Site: brandenburg
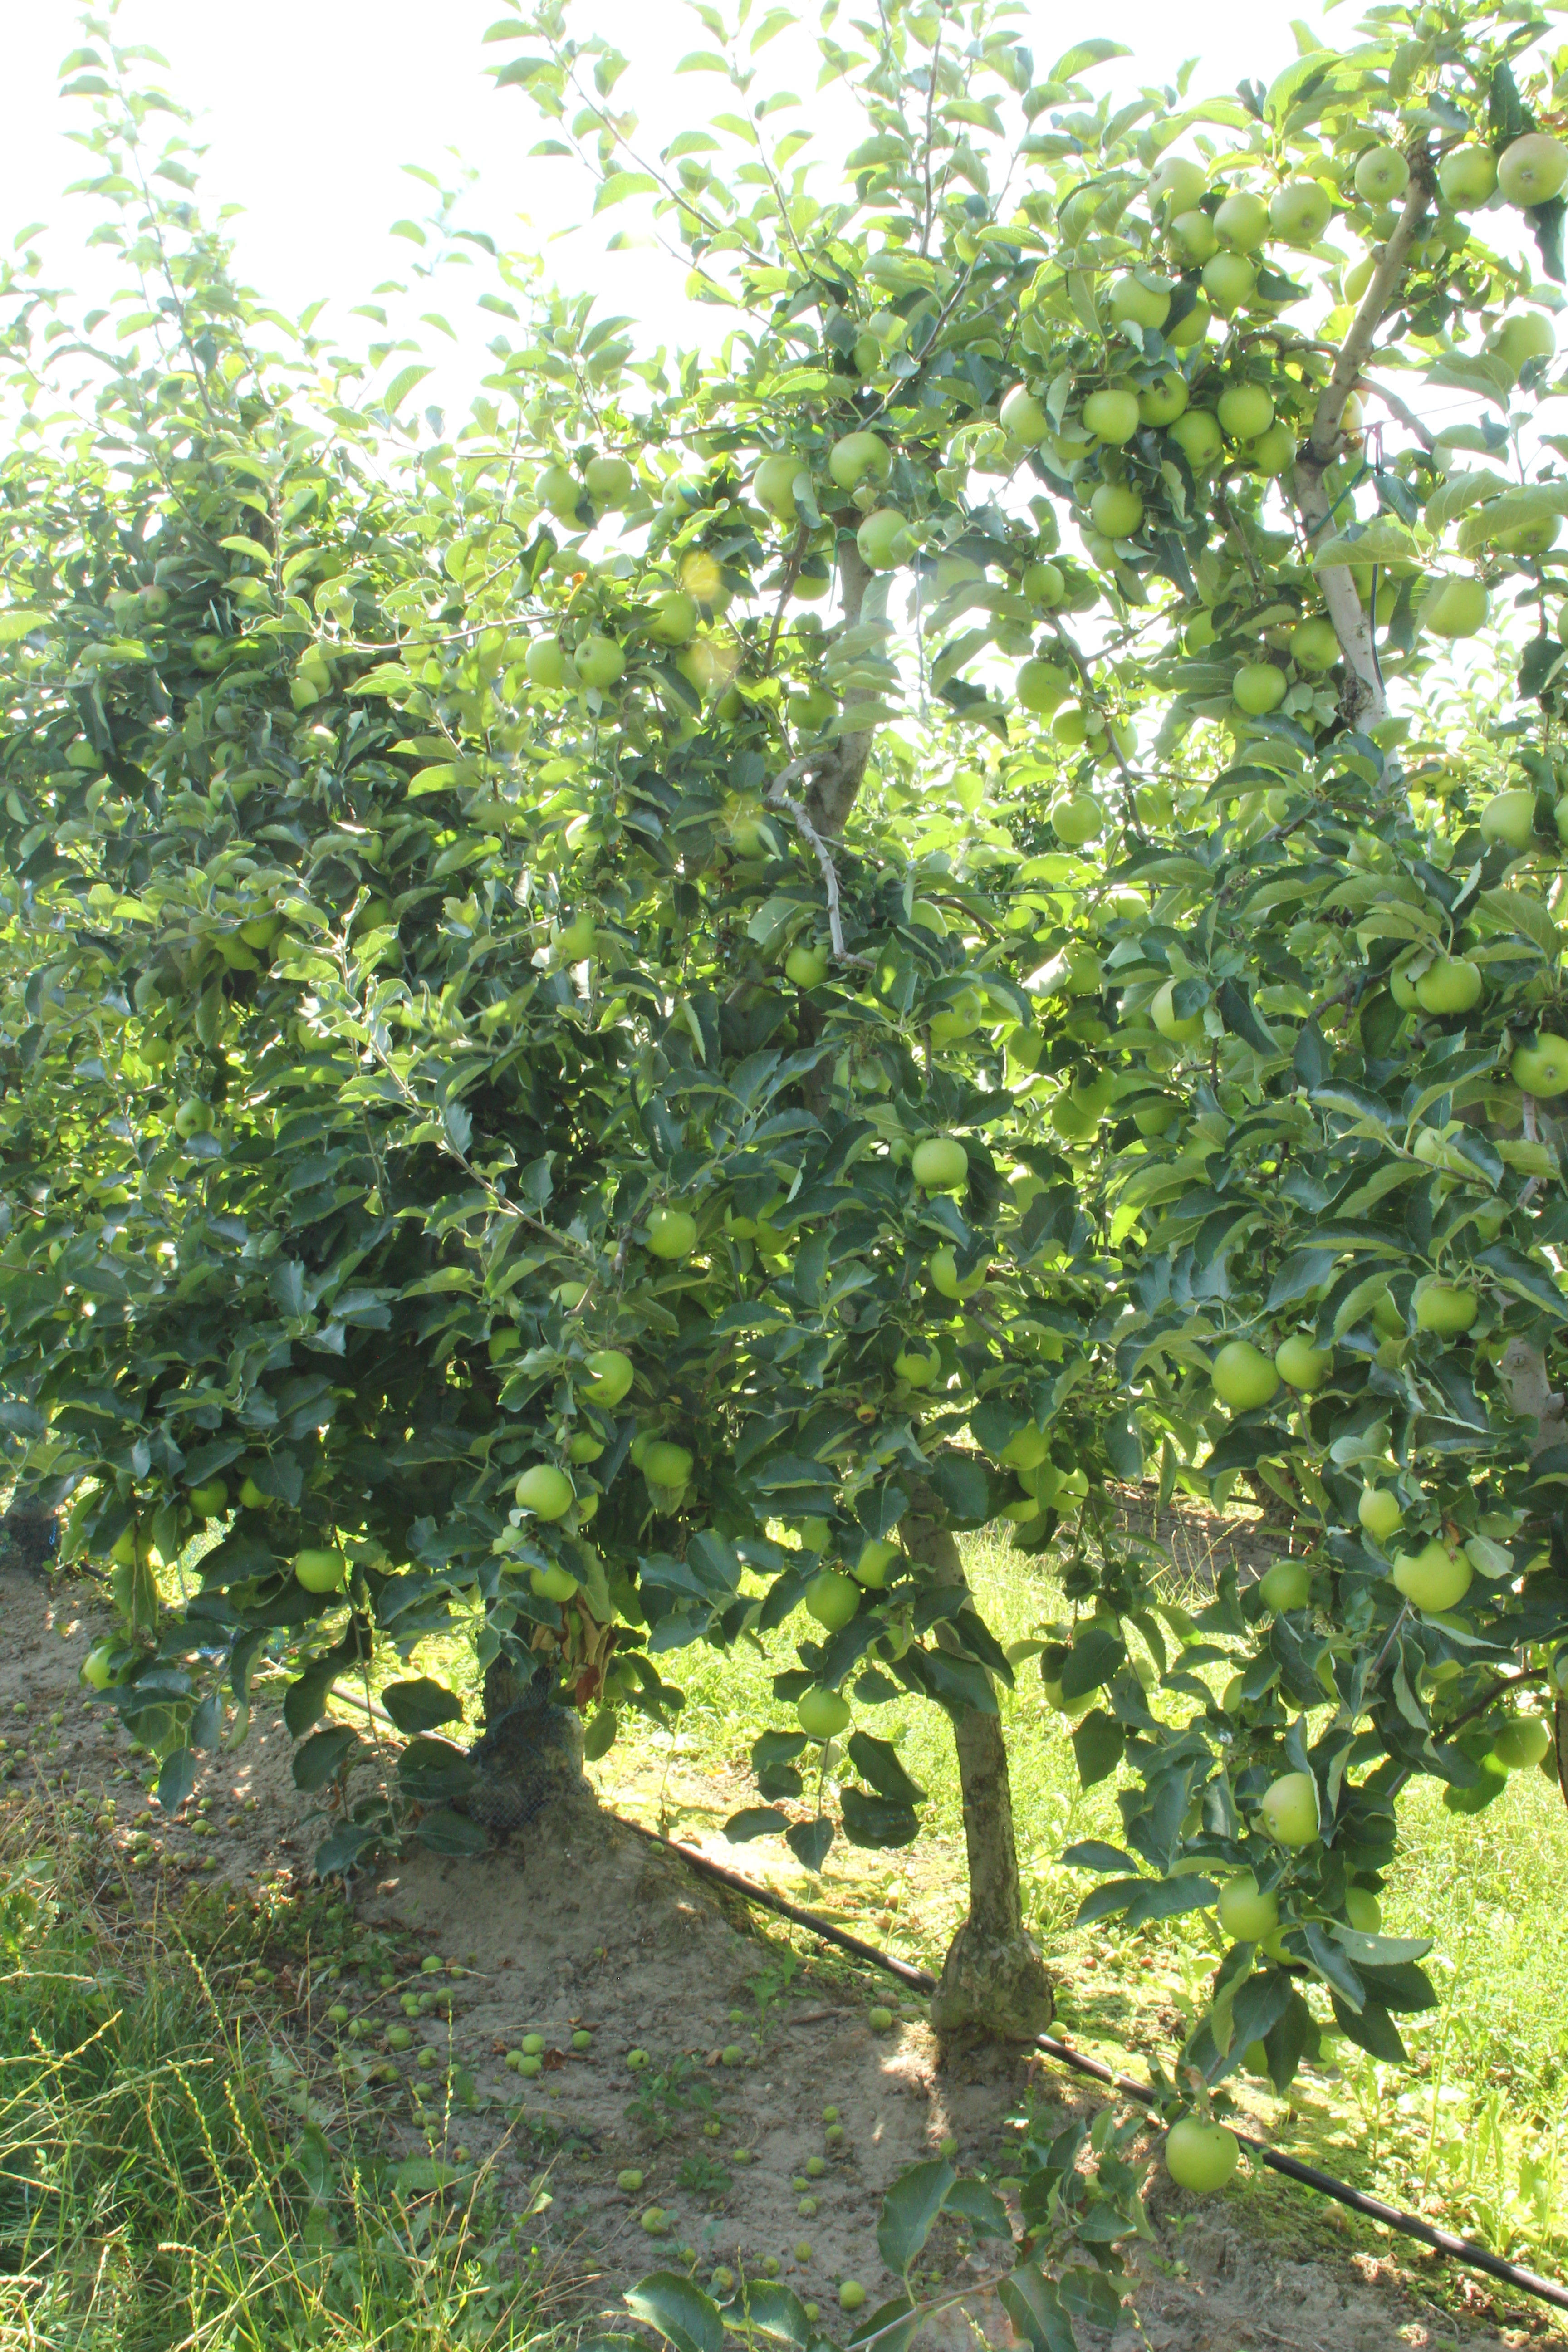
Growth stage (BBCH 77): Development of fruit